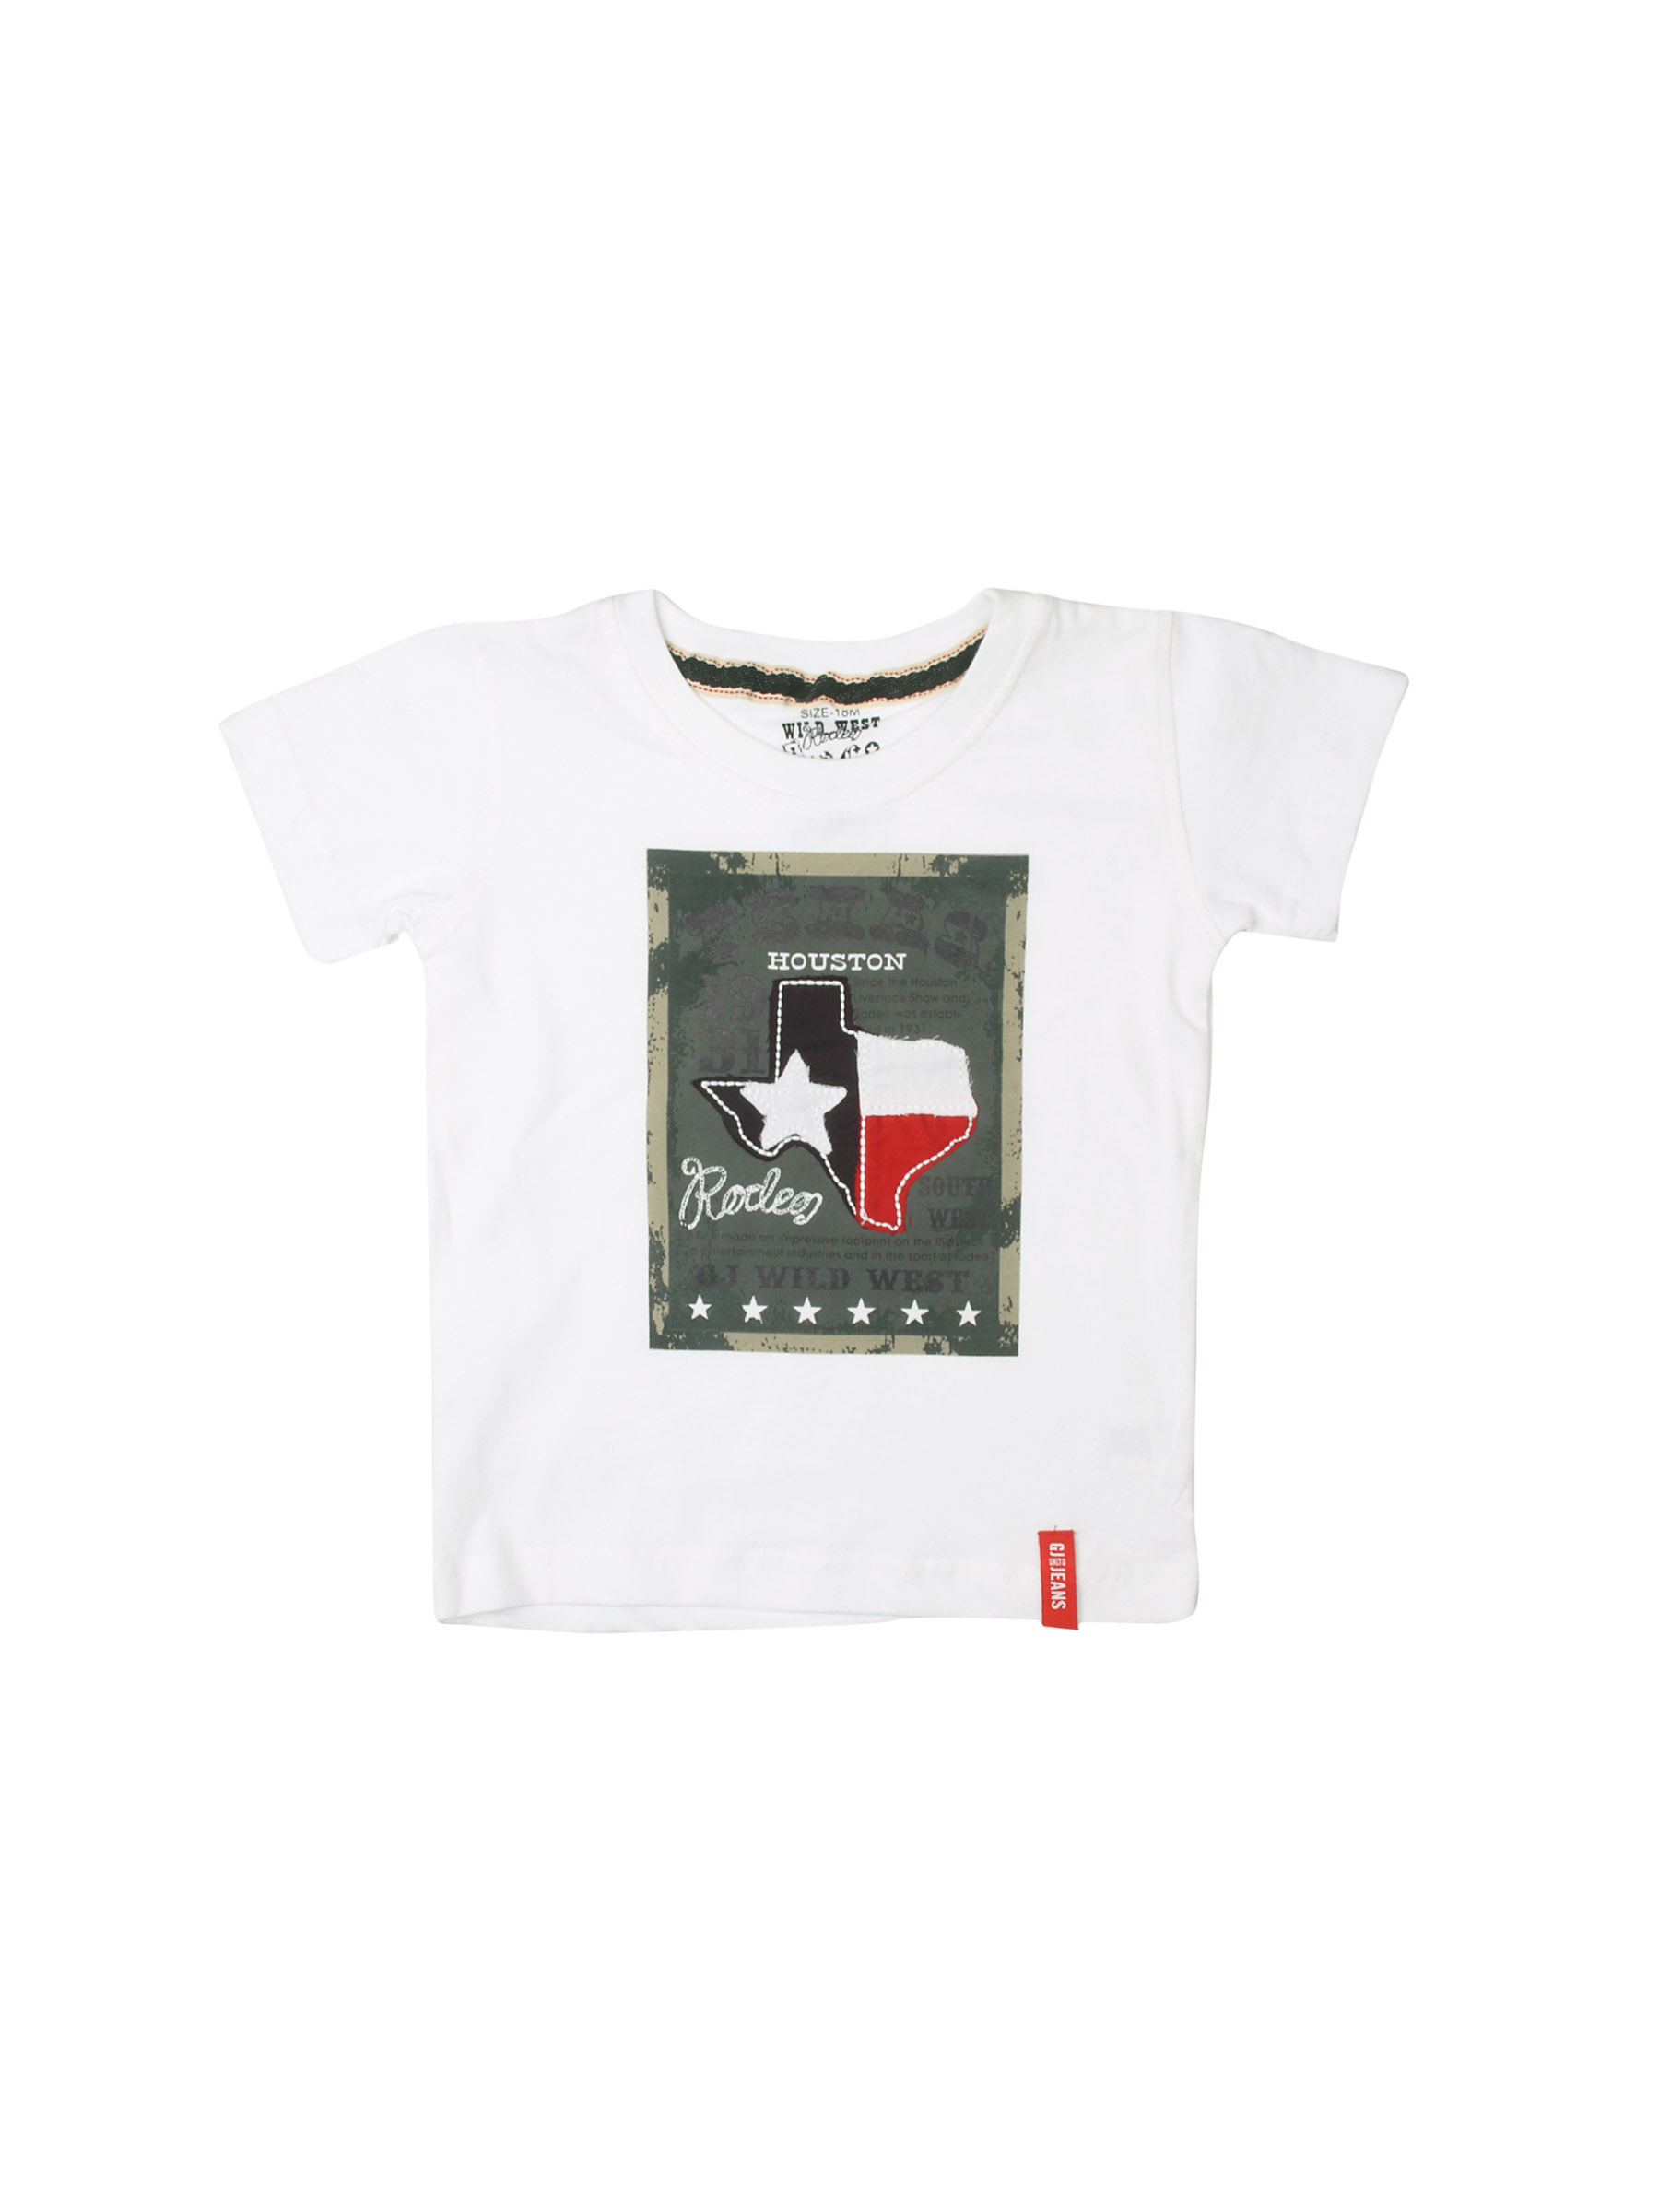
Gini and Jony Boys Printed White T-shirt
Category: Apparel / Topwear / Tshirts
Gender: Boys
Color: White
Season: Summer 2012
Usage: Casual